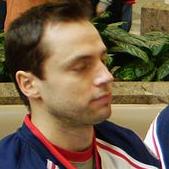
Age: 32